John Tradescant the Younger

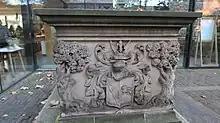
Tomb in the garden of the deconsecrated church of St Mary-at-Lambeth, next to the entrance of Lambeth Palace. London

Tradescant died on 22 April 1662, aged 53, in South Lambeth. He was buried beside his father in the churchyard of St. Mary-at-Lambeth which is now established as the Garden Museum.